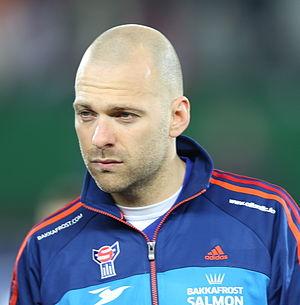
Christian Lamhauge Holst est un footballeur féroïen né le 25 décembre 1981 à Svendborg au Danemark.